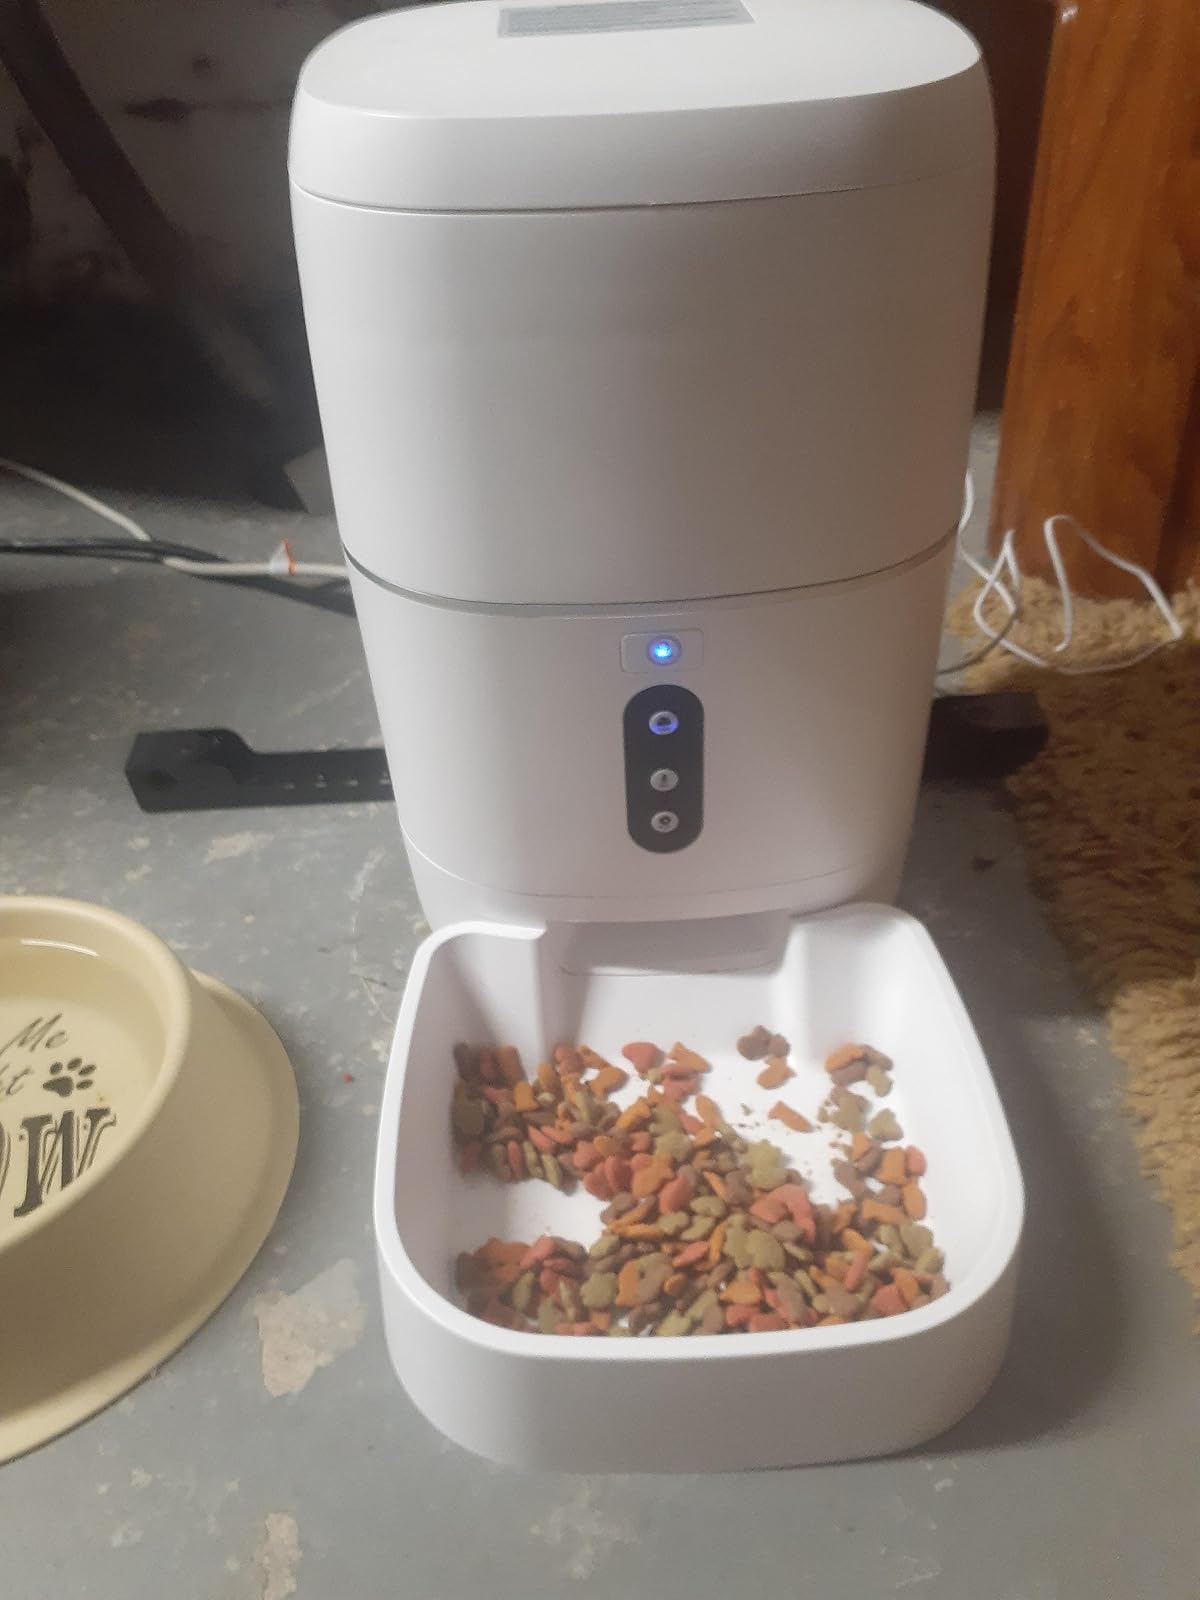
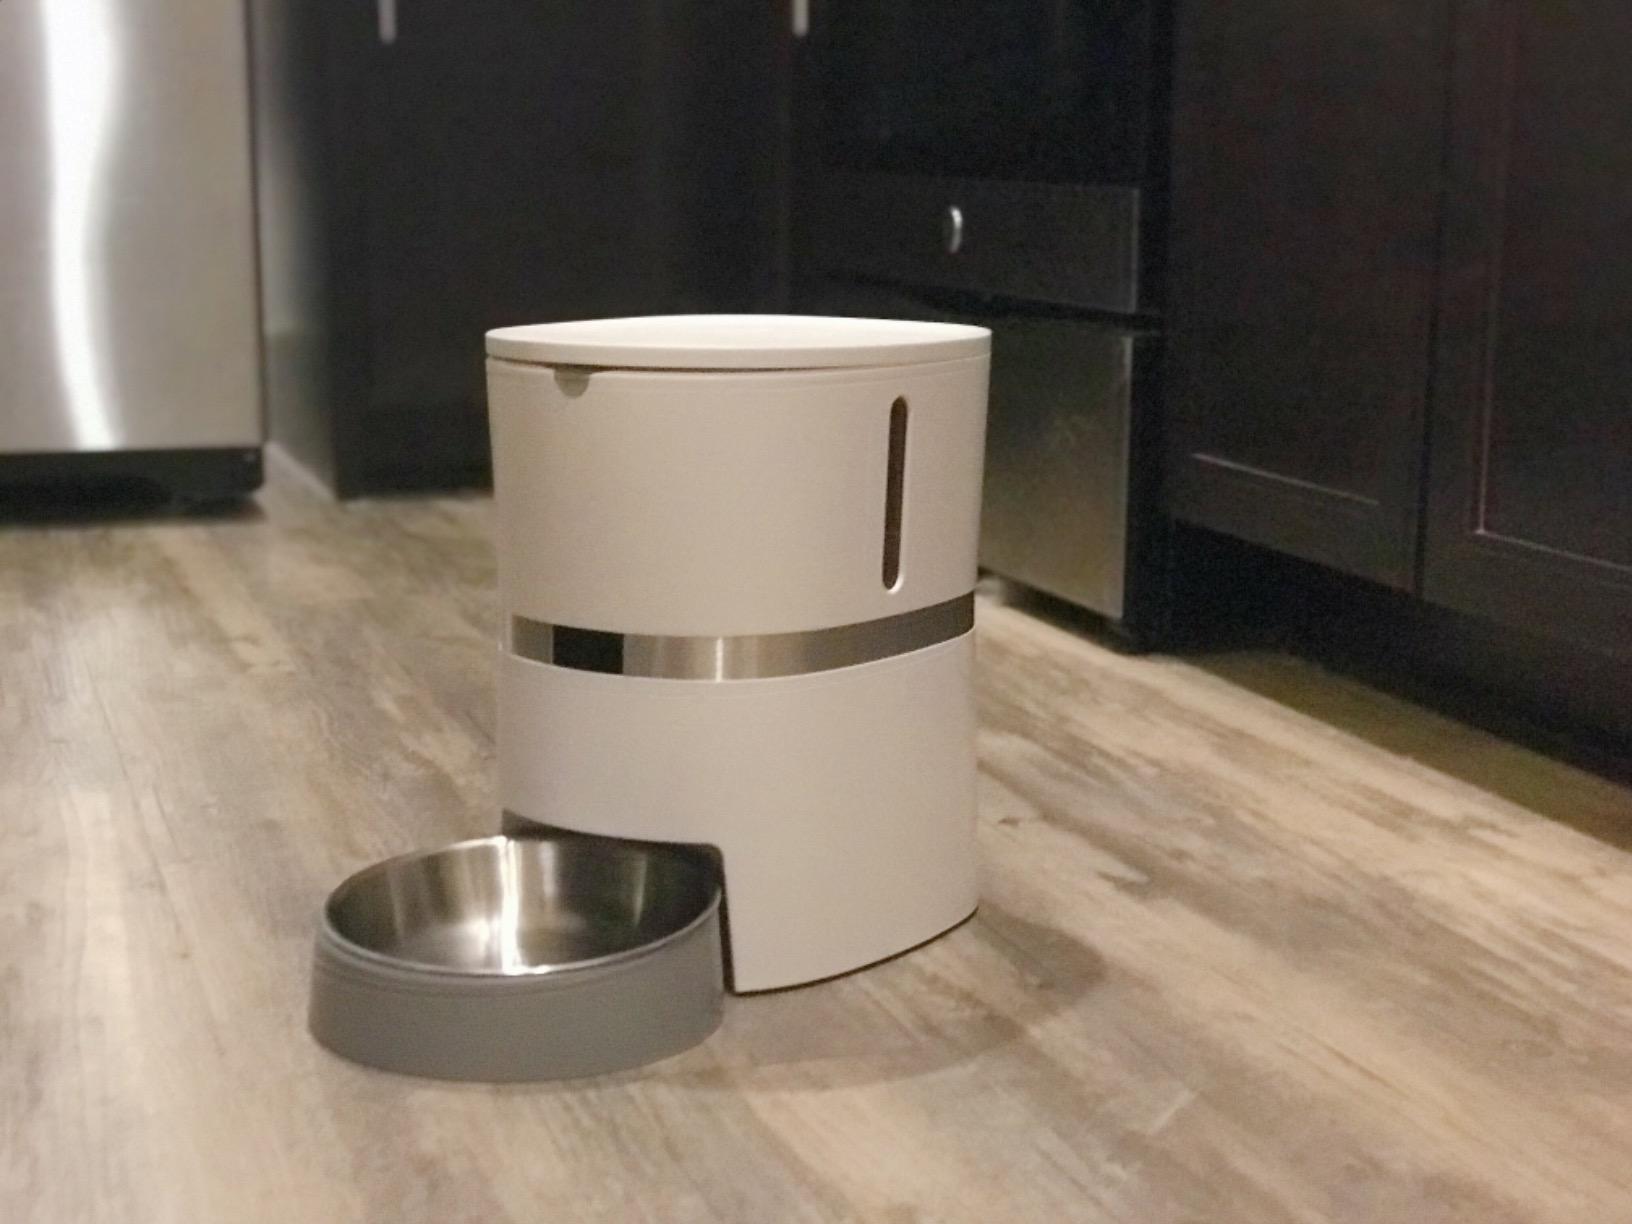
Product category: items_feeder
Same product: no